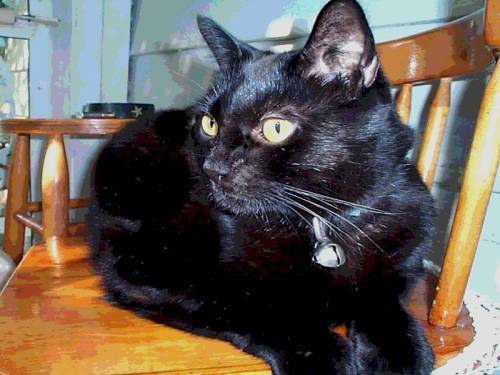
Animal: cat
Breed: bombay